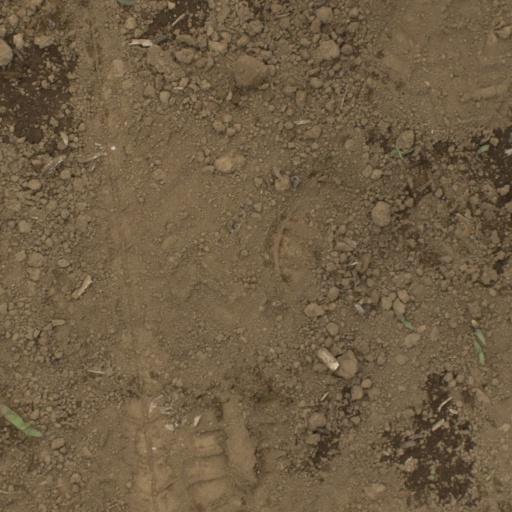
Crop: Jerusalem artichoke